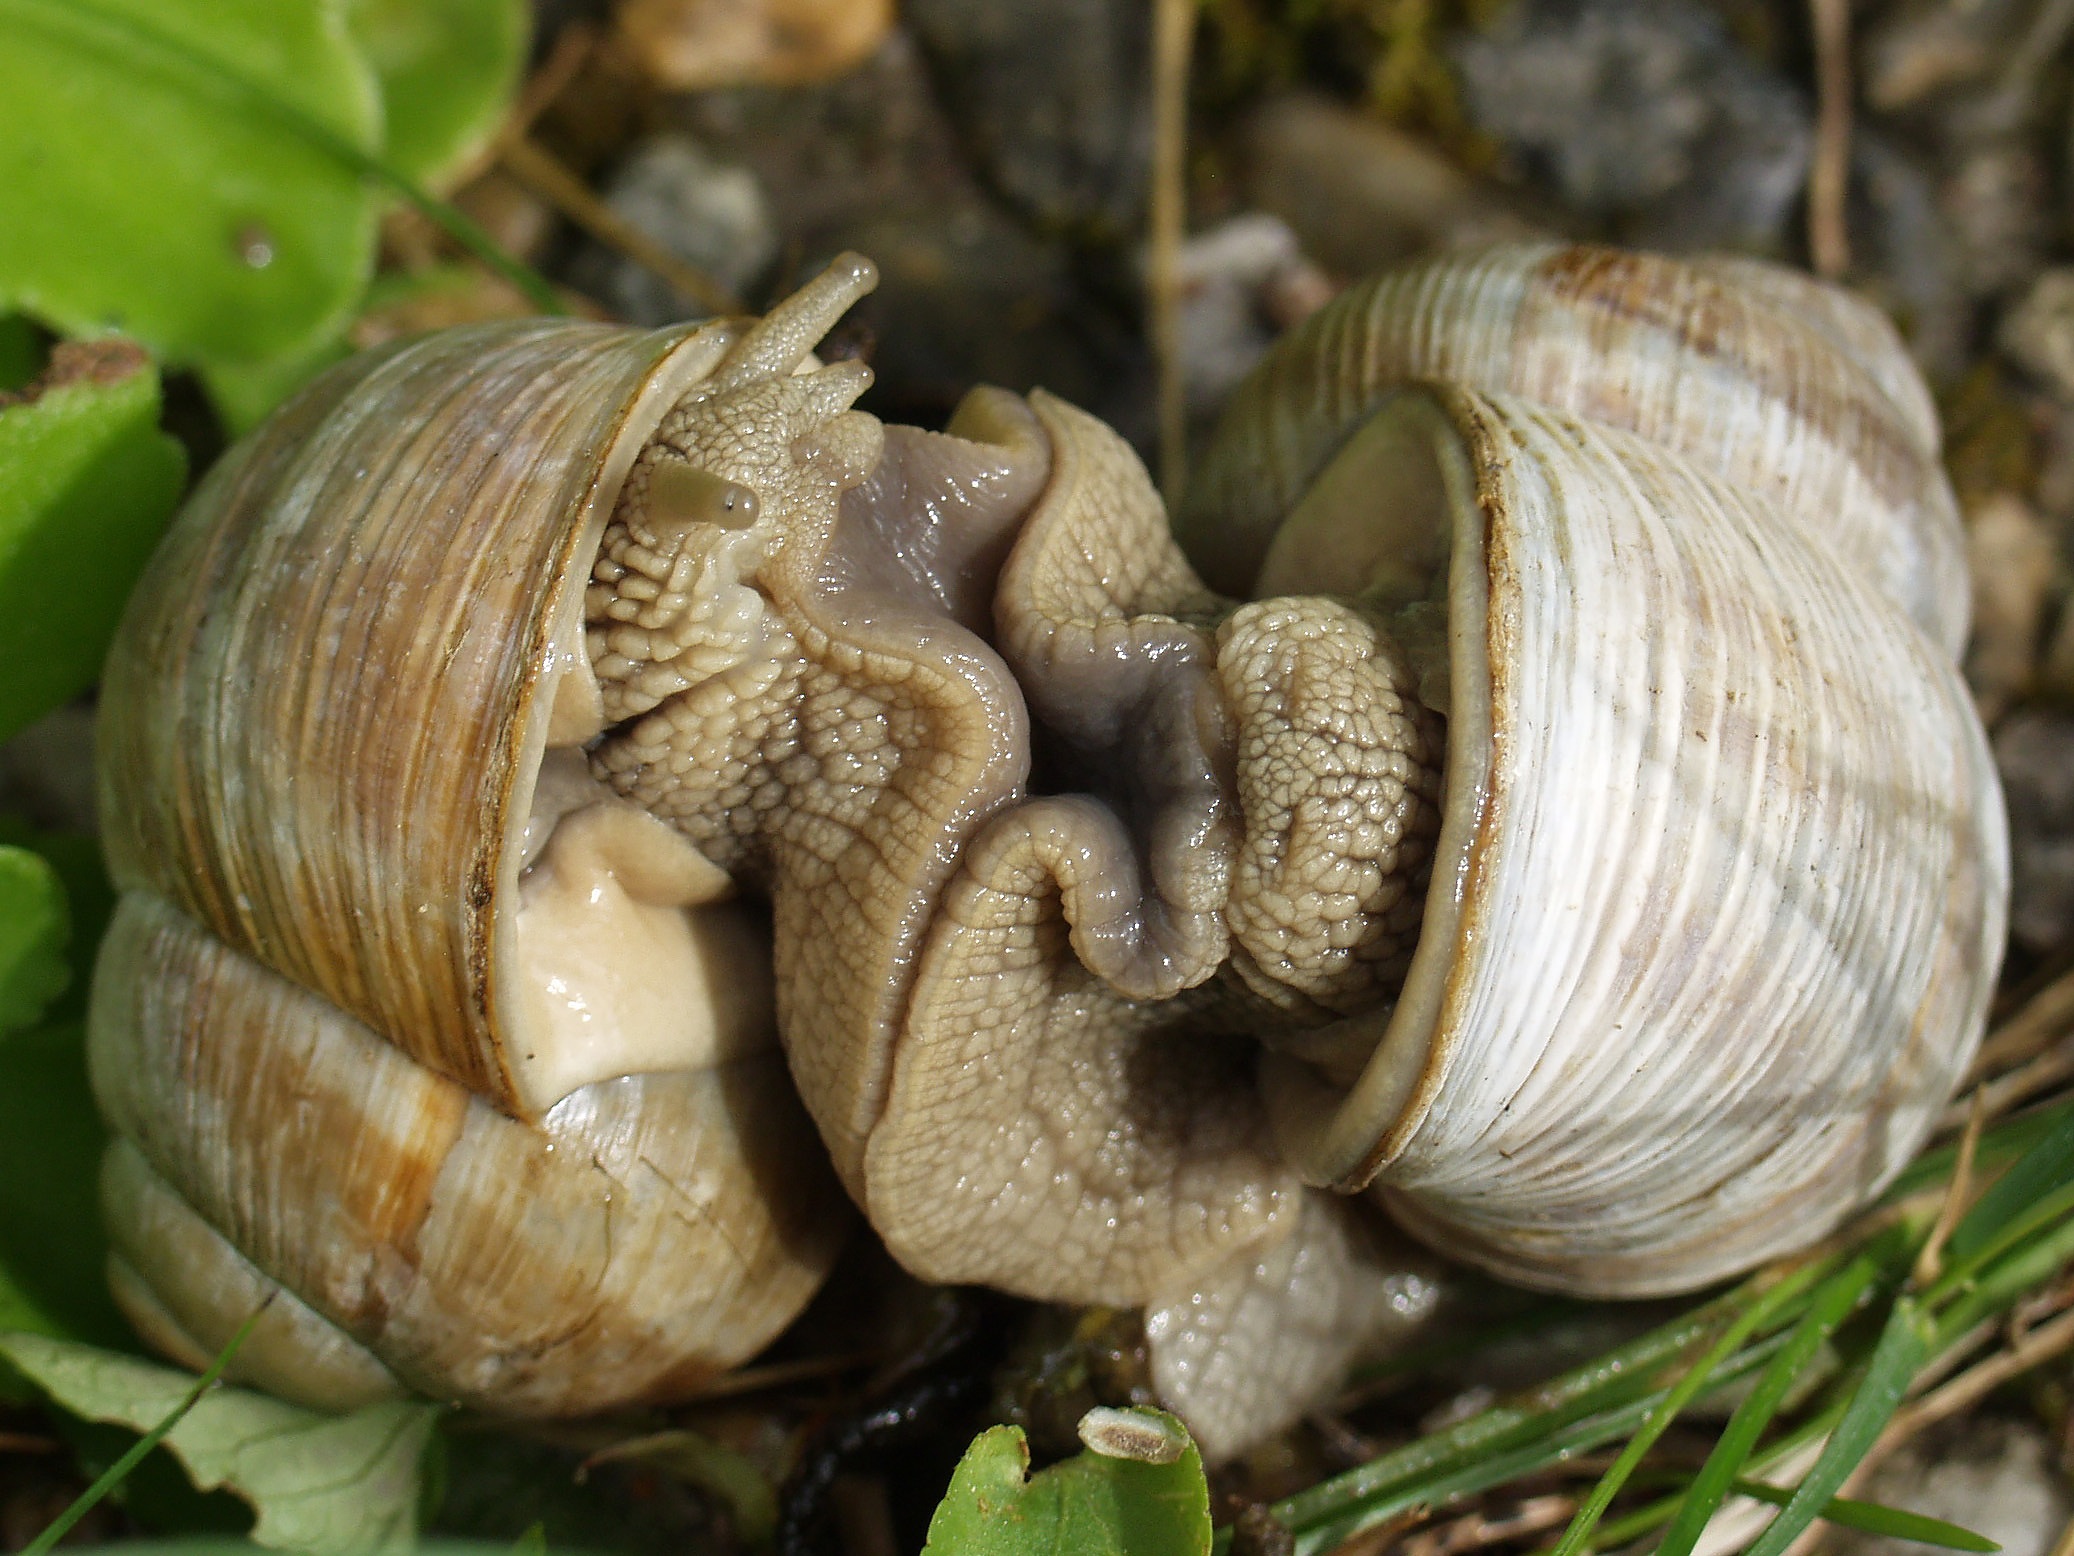
fauna, invertebrate, seashell, snail, escargot, molluscs, slug, snails, mating, schnecken, macro photography, herbivores, matsutake, sea snail, land snail, mucus, oyster mushroom, helix pomatia, medicinal mushroom, snails and slugs, hermaphrodites, pulmonary shells